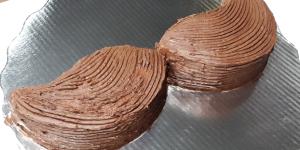
torta decorada para el dia del padre